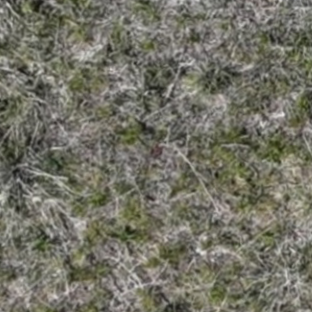
Month: may
Dye color: red
Dye concentration: low